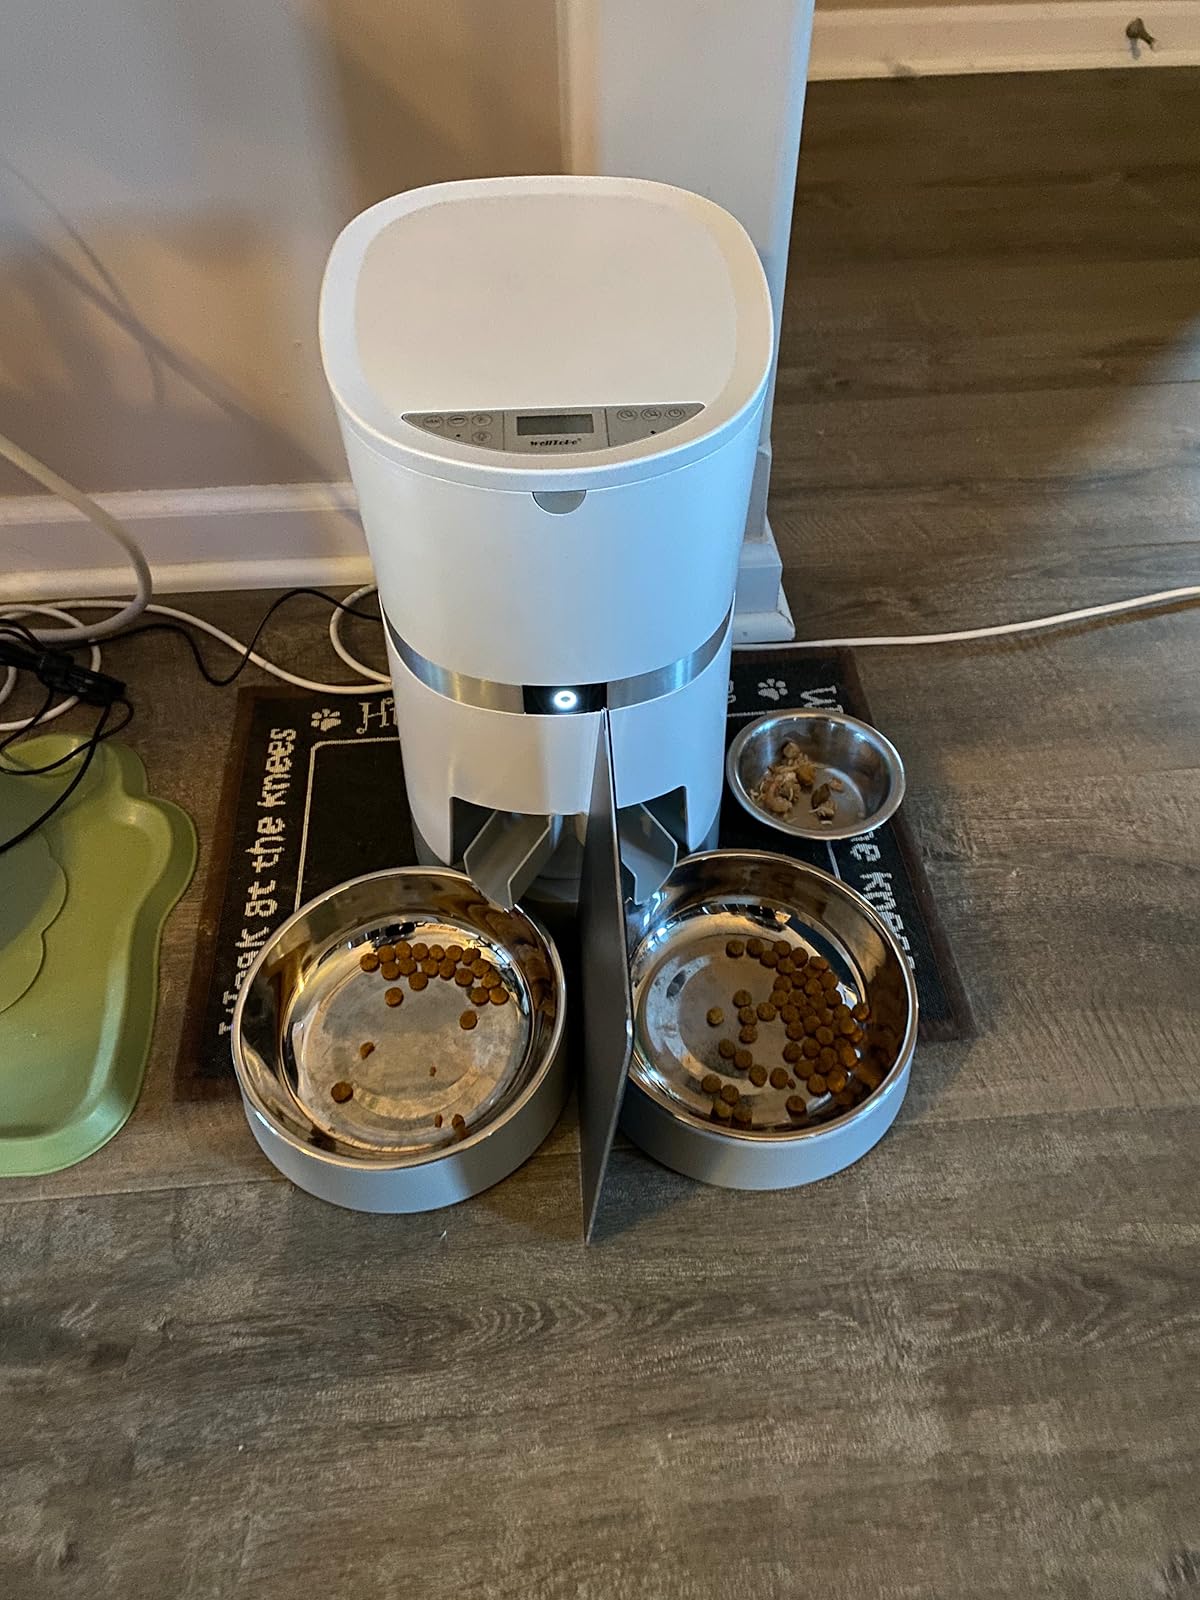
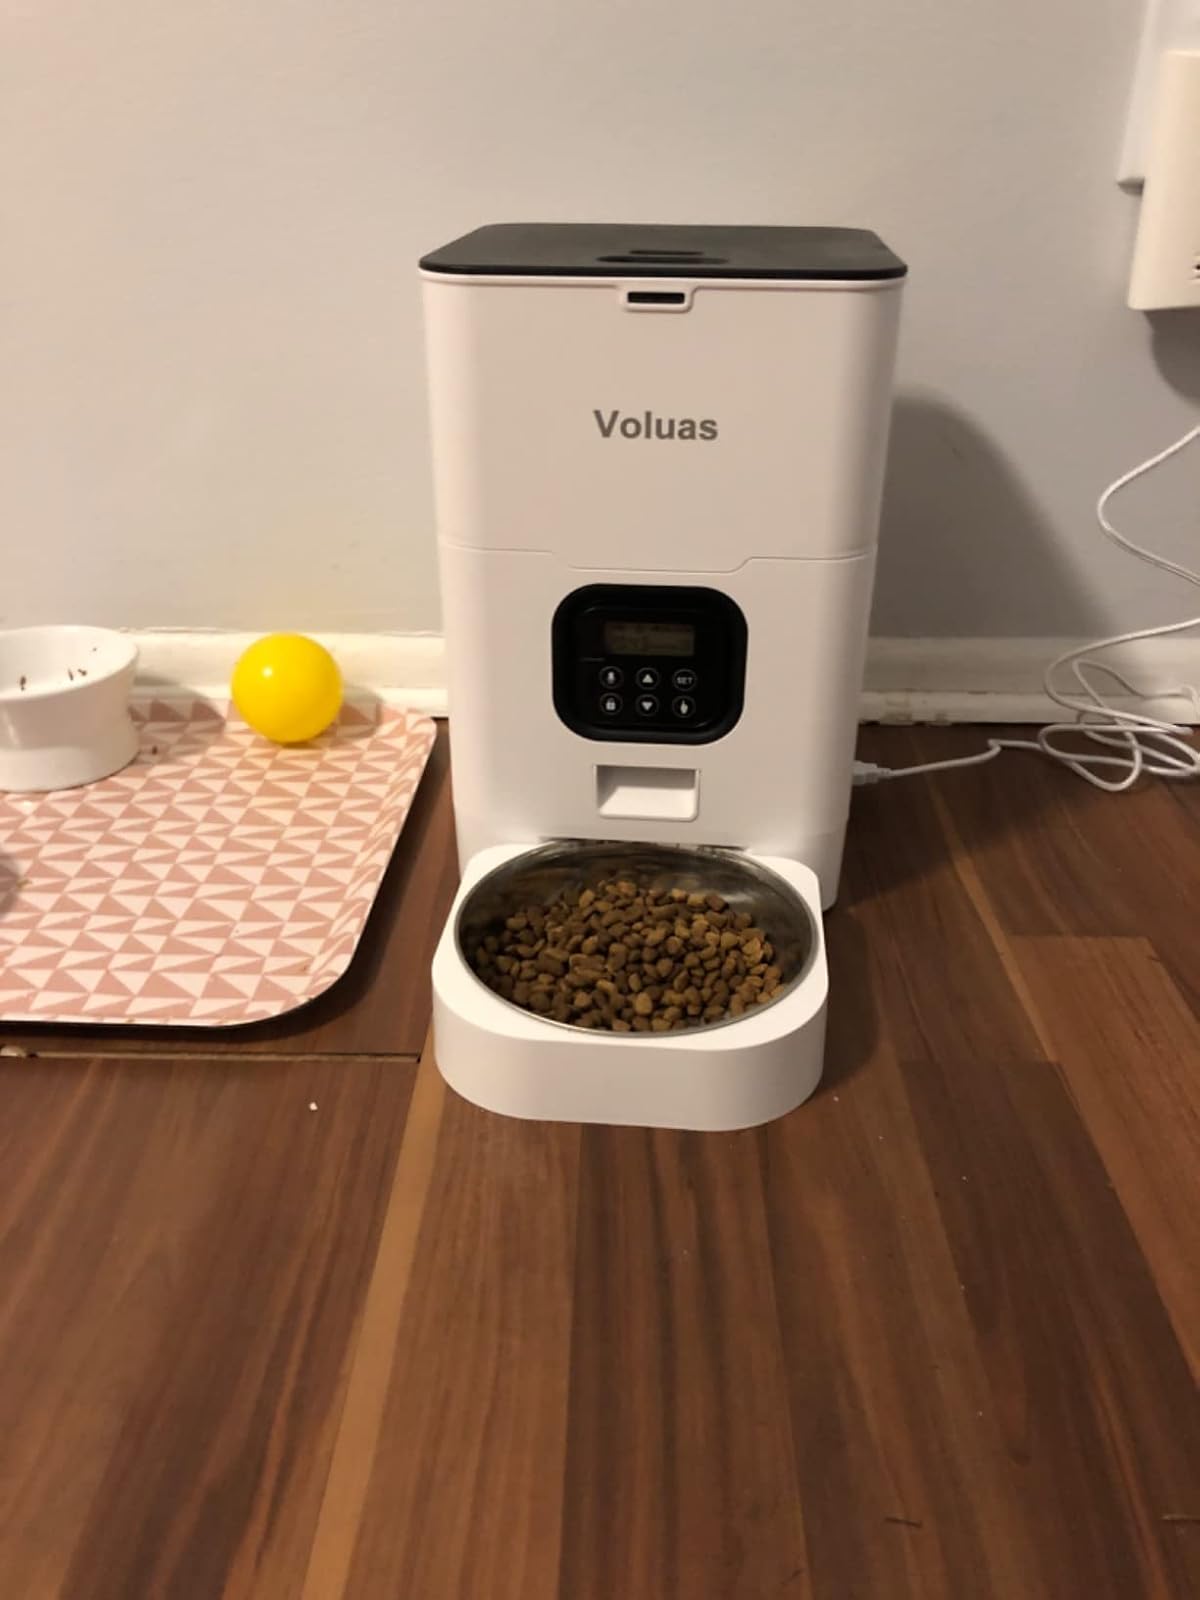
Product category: items_feeder
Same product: no